Hammer Museum

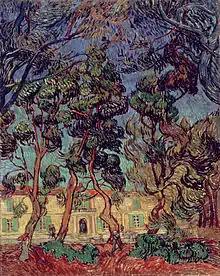
Vincent van Gogh. "Hospital at Saint-Rémy", 1889. Oil on canvas. 36 5/16 x 28 7/8 in. (92.2 x 73.4 cm). The Armand Hammer Collection, Gift of the Armand Hammer Foundation. Hammer Museum, Los Angeles.

The UCLA Grunwald Center for the Graphic Arts is one of the largest collections of works on paper in the country. Housed at the Hammer Museum, the center was established in 1956 after a gift from Fred Grunwald and today houses over 40,000 prints, drawings, photographs, and artists' books. The collection includes works dating from the Renaissance to the present, including European old master prints and drawings, Japanese ukiyo-e woodblock prints, and a collection of contemporary photography initiated by UCLA photographer Robert Heinecken (1931–2006).